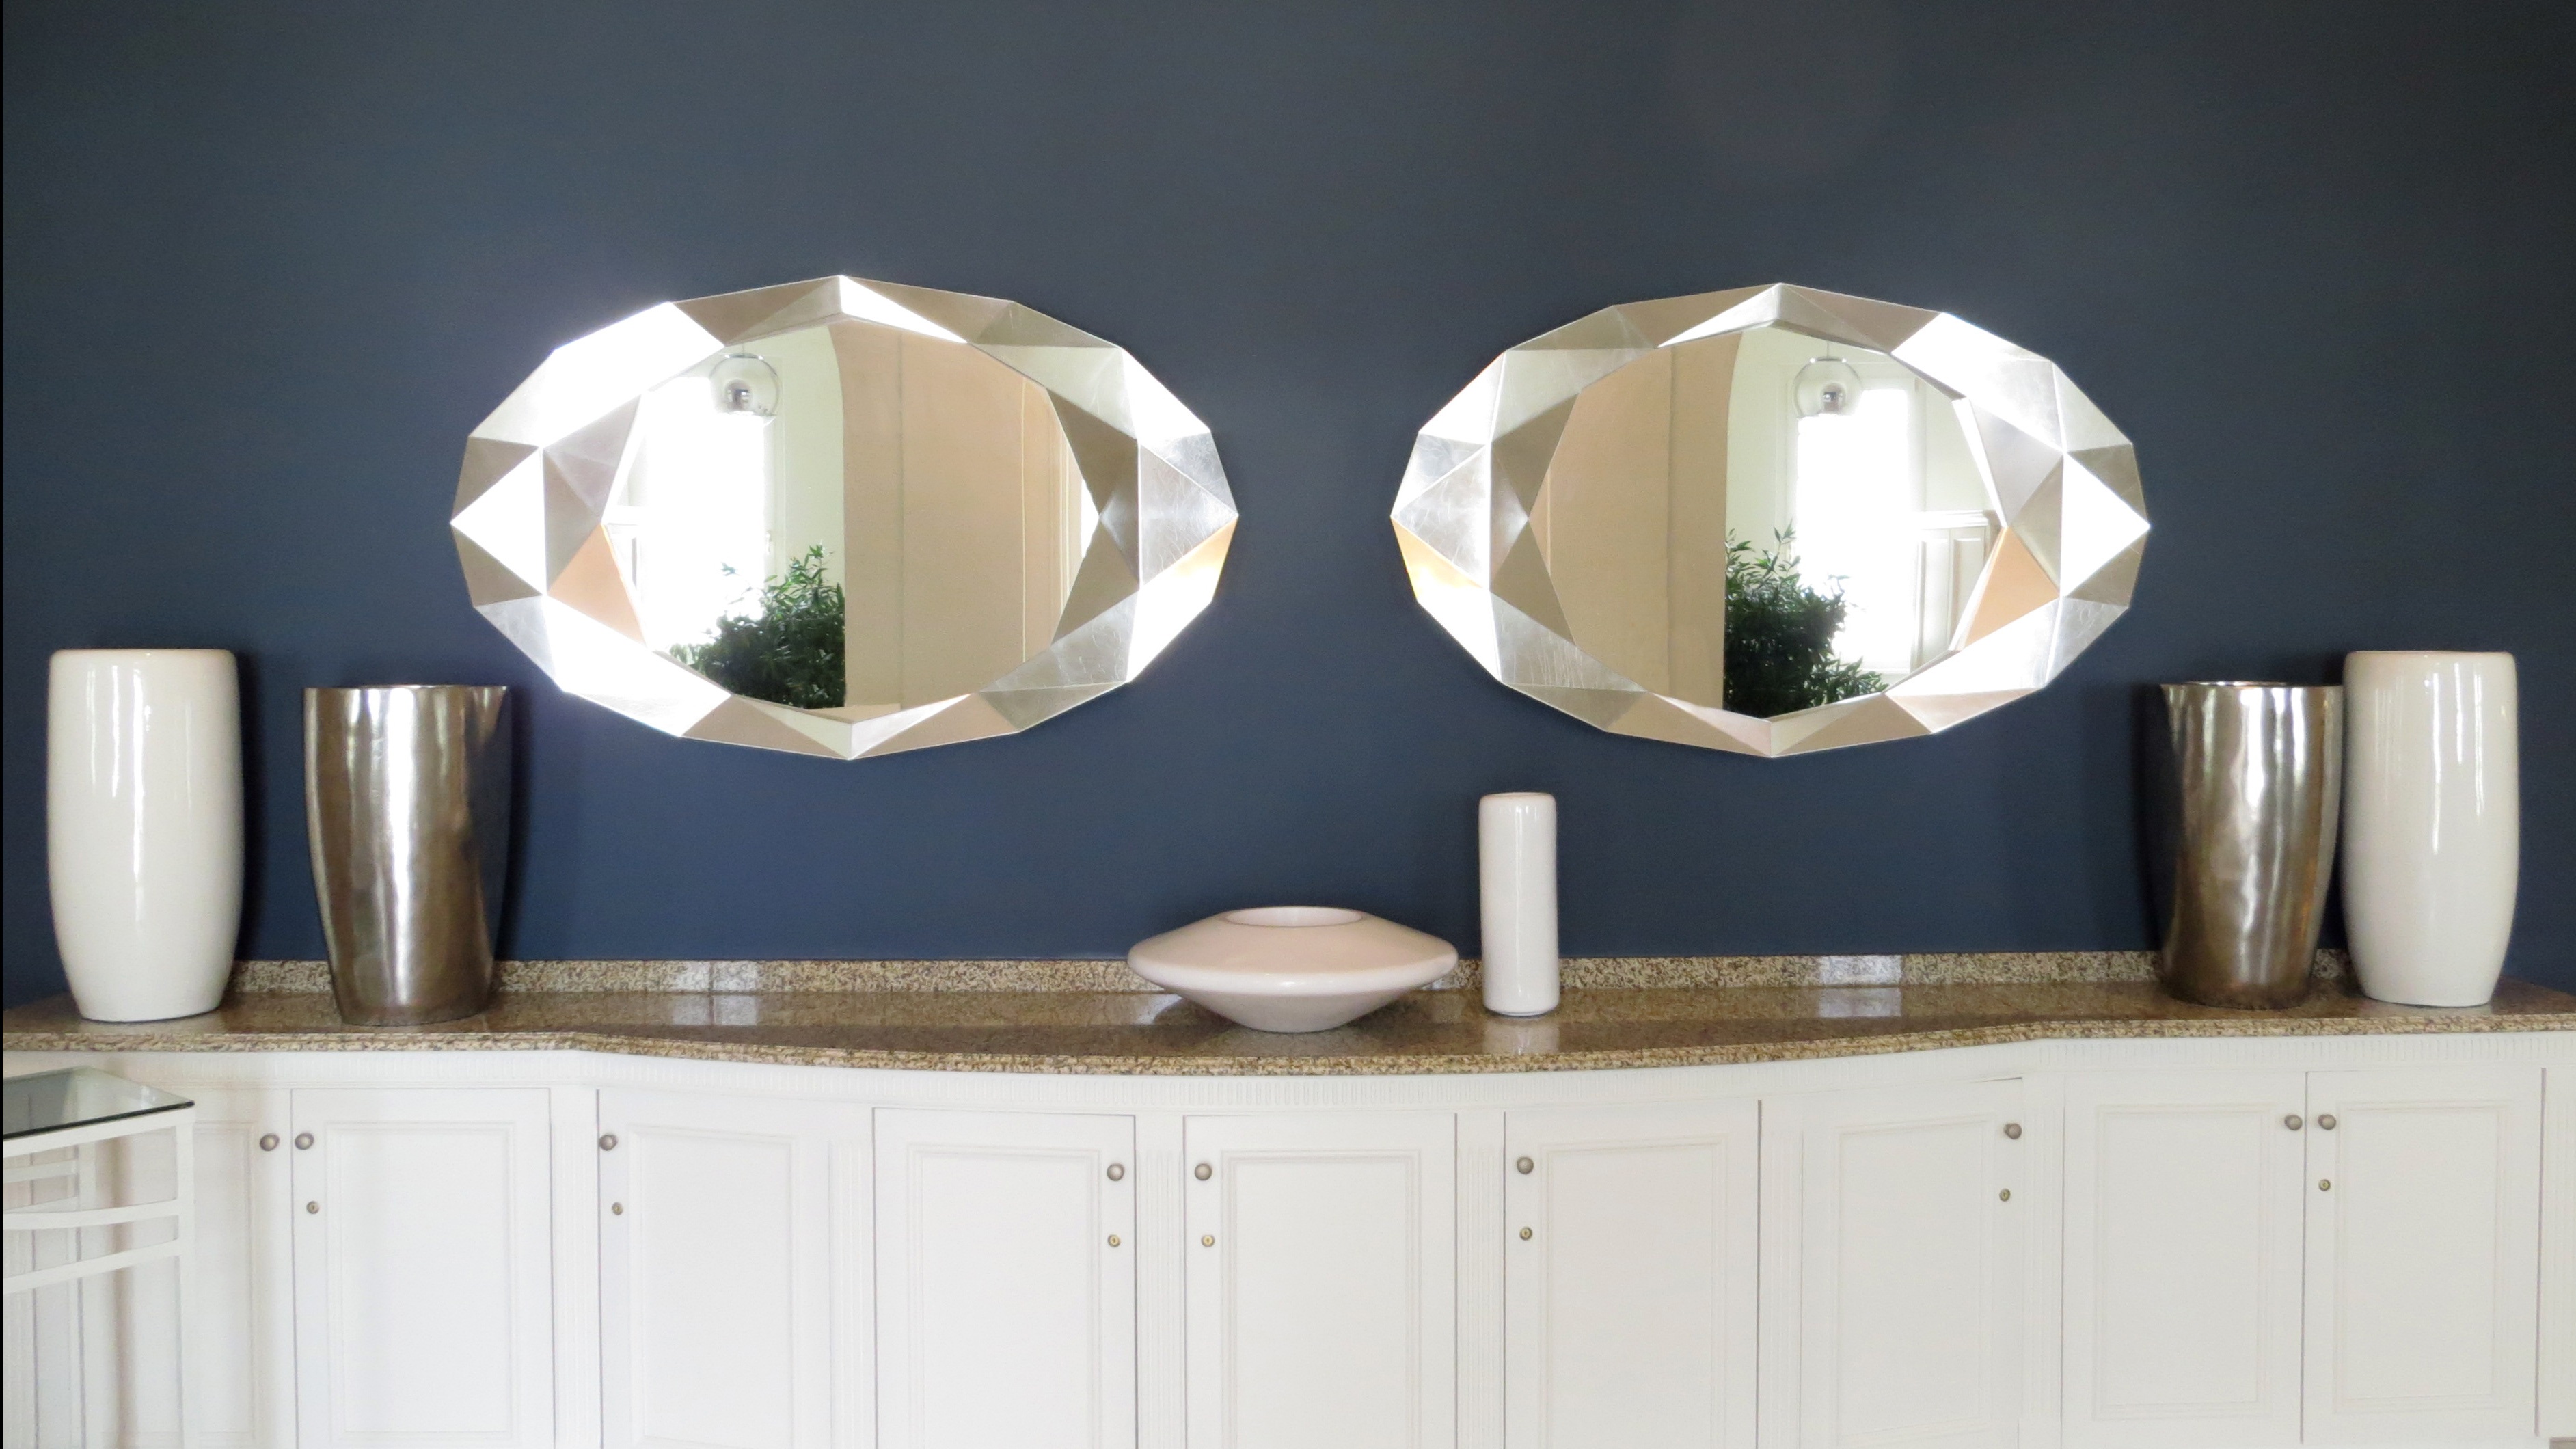
white, ceiling, shelf, lamp, furniture, room, lighting, decor, modern, product, cabinet, design, symmetry, mirror, light fixture, vases, sideboard, sconce